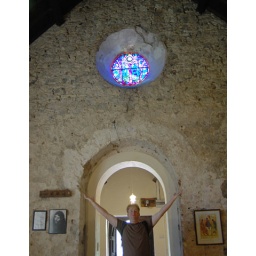
The fish window in the old abbey on Caldey.